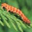
Label: caterpillar